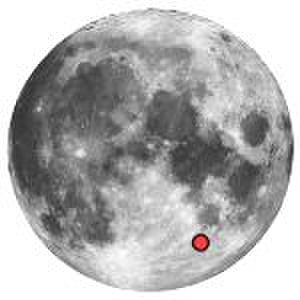
Månekrater / Fremtrædende kratere på Månens forside
Et månekrater er en dannelse på overfladen af Månen, som langt overvejende er dannet ved nedslag af objekter. Månens overflade er dækket af kratere; der er en halv million kratere, som er mere end 1,6 km brede, og man har beregnet, at der findes omkring 50 billioner kratere, som er mindst 30 cm brede. Nedslag rammer med en stærkt varierende fart, idet 20 km/s er en typisk værdi. Et nedslag med denne hastighed frembringer et krater, hvis diameter er 10 til 20 gange større end det legeme, som slår ned.